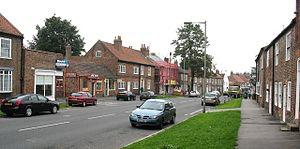
Fulford est un village et une paroisse civile du Yorkshire du Nord, en Angleterre. Il est situé à trois kilomètres au sud de la ville d'York. Administrativement, il relève de l'autorité unitaire de City of York depuis 1996. Au recensement de 2011, il comptait 2 785 habitants.